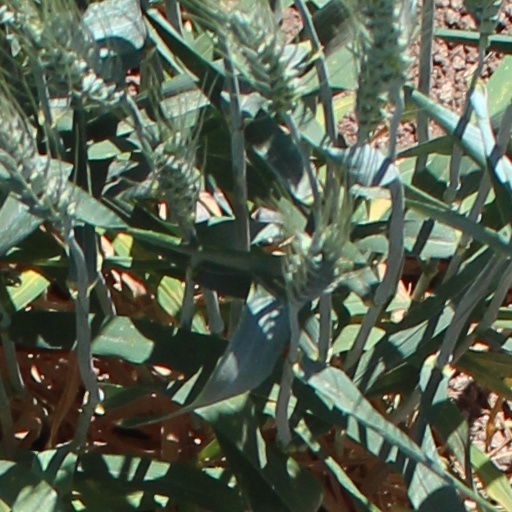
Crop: wheat